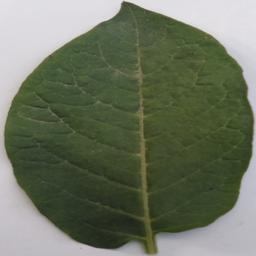
Label: Potato___Healthy